Our Lady of the Pillar

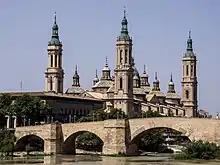
View of the basilica as seen across the River Ebro, looking west, with the Puente de Piedra in the foreground

The construction of the present Basilica of Our Lady of the Pillar, Zaragoza was started in 1681 and ended in 1711.